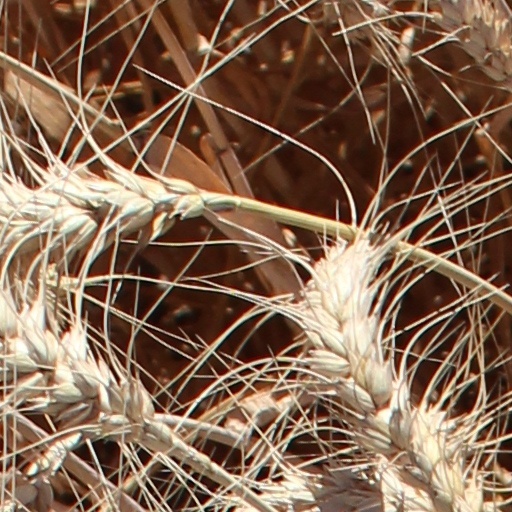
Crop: wheat